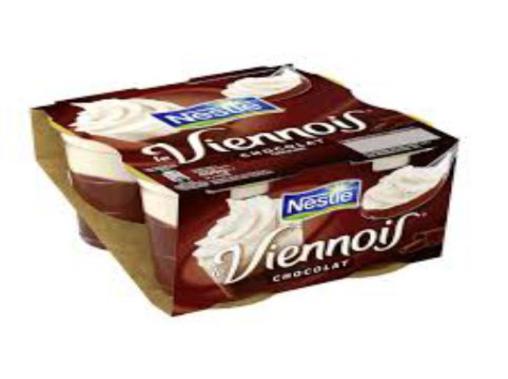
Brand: le viennois
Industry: Food